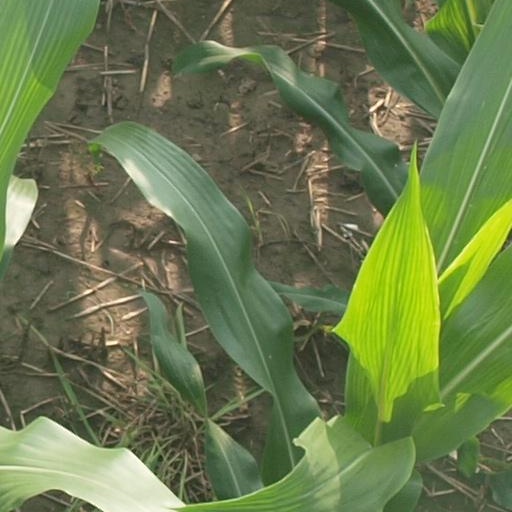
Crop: maize; corn